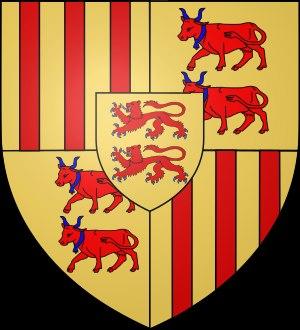
La crise de succession de la Bigorre est un conflit de la fin du XIIIᵉ siècle entre plusieurs prétendants. Il débute en 1255 avec la mort de la comtesse Pétronille de Bigorre et se termine en 1302 avec l’annexion de la Bigorre par Philippe le Bel, roi de France.